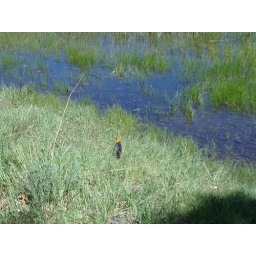
As I was walking around the lake, I saw a yellow-headed bird with a black body. It looks pretty striking.